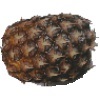
Label: pineapple